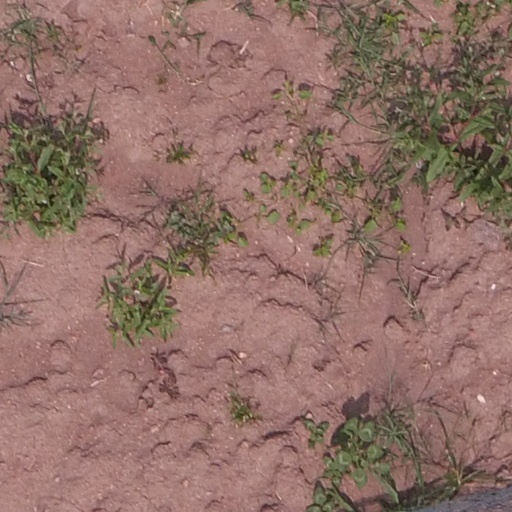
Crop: maize; corn